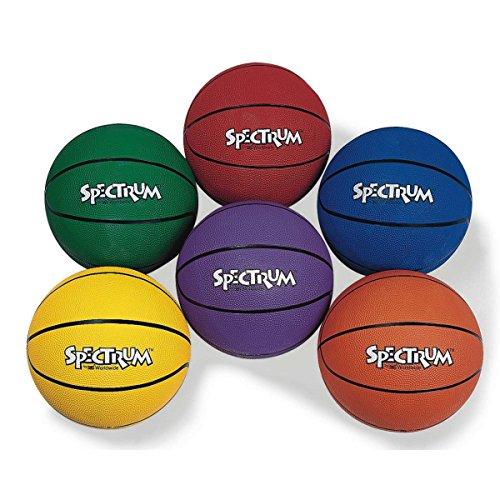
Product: Spectrum LYSB00IGIRXSU-ELECTRNCS S and S Worldwide Rubber Basketball Set, Intermediate 28.5 (Pack of 6)
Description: Durable rubber cover and nylon winding.
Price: $45.41
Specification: Product Dimensions:         23.2 x 11.5 x 3.5 inches    |Shipping Weight: 6.9 pounds (View shipping rates and policies)|ASIN: B00IGIRXSU|Item model number: LYSB00IGIRXSU-ELECTRNCS